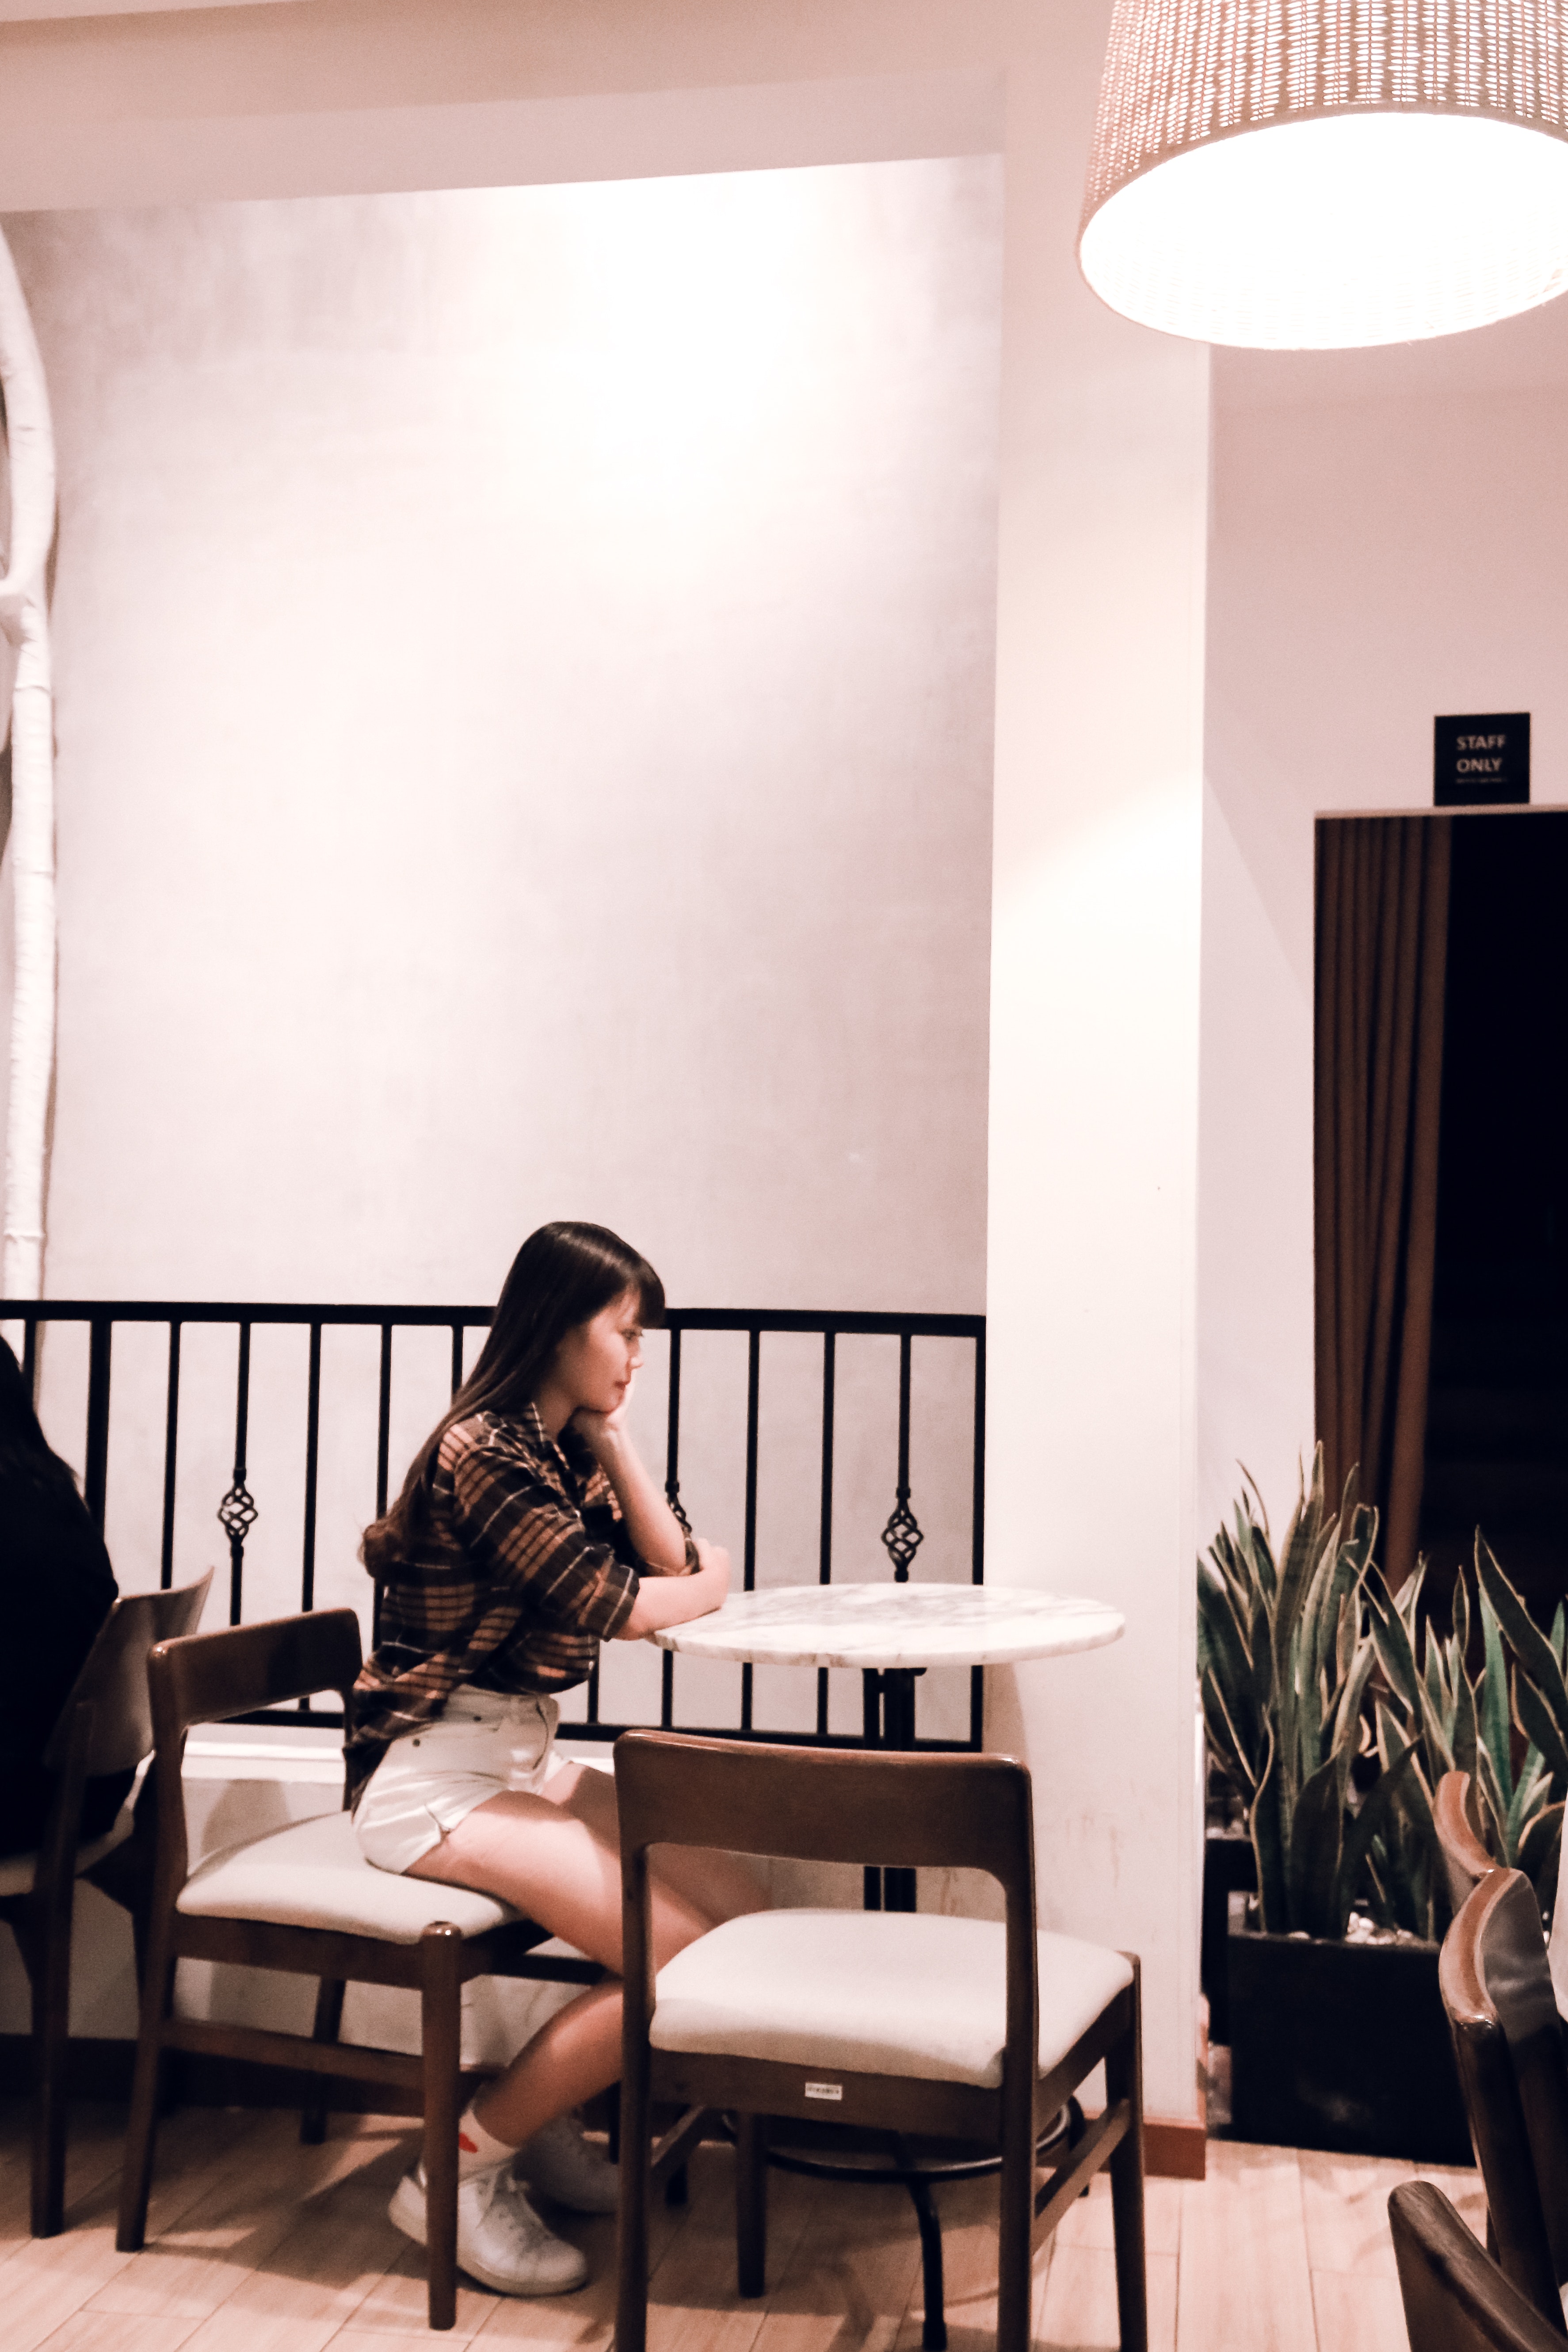
room, light, interior design, lighting, furniture, design, sitting, table, living room, photography, house, floor, building, ceiling, flooring, light fixture, lamp, couch